Kiev Military District

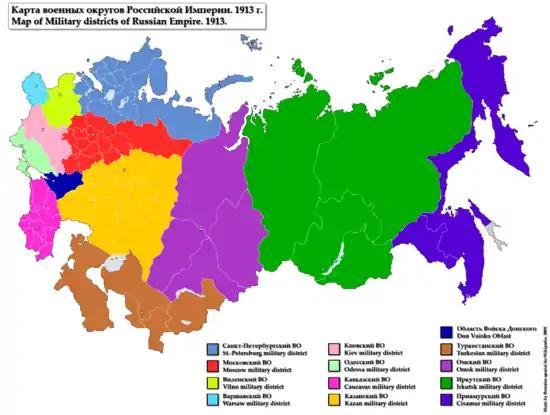
Military Districts of the Russian Empire, 1913

The Kiev Military District (abbreviated ) was a military district of the Imperial Russian Army and subsequently of the Red Army and Soviet Armed Forces. It was first formed in 1862, and was headquartered in Kiev (Kyiv) for most of its existence.